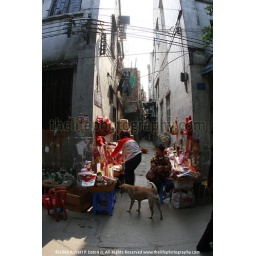
Side Street Alley with bright red incense and other Chinese religious goods being sold by street vendors.